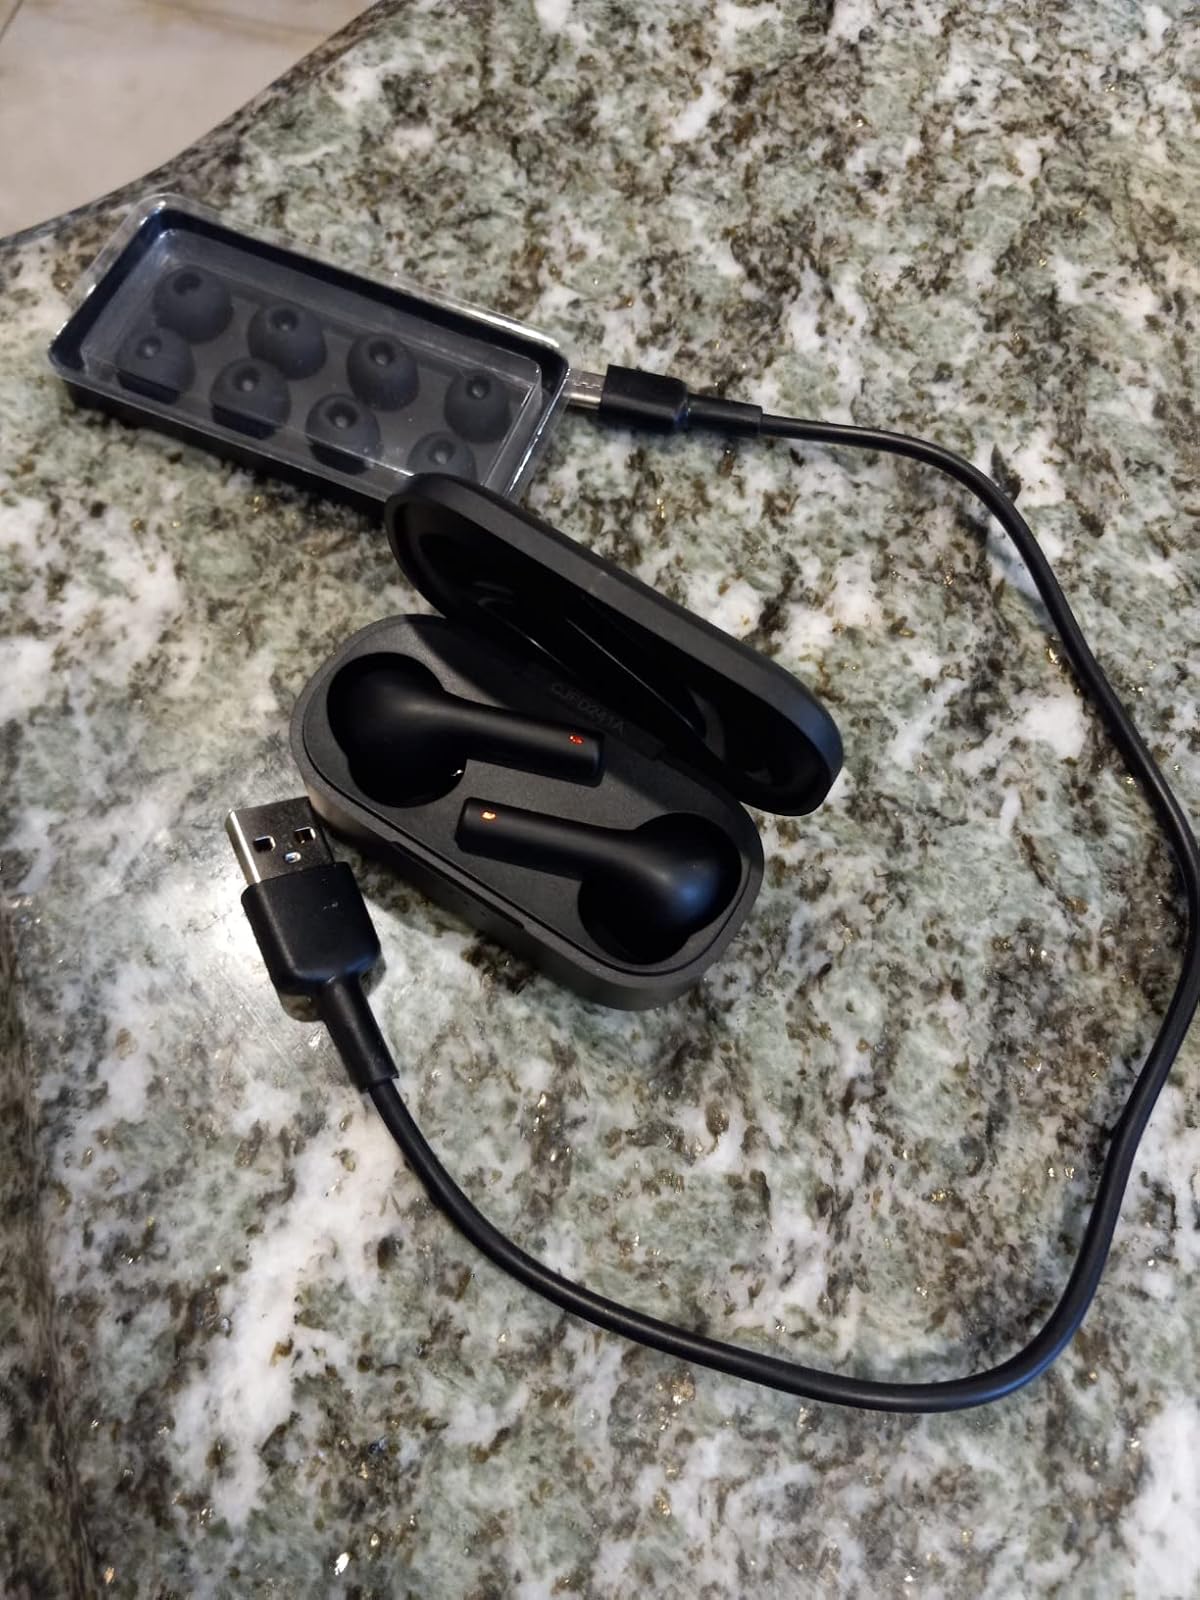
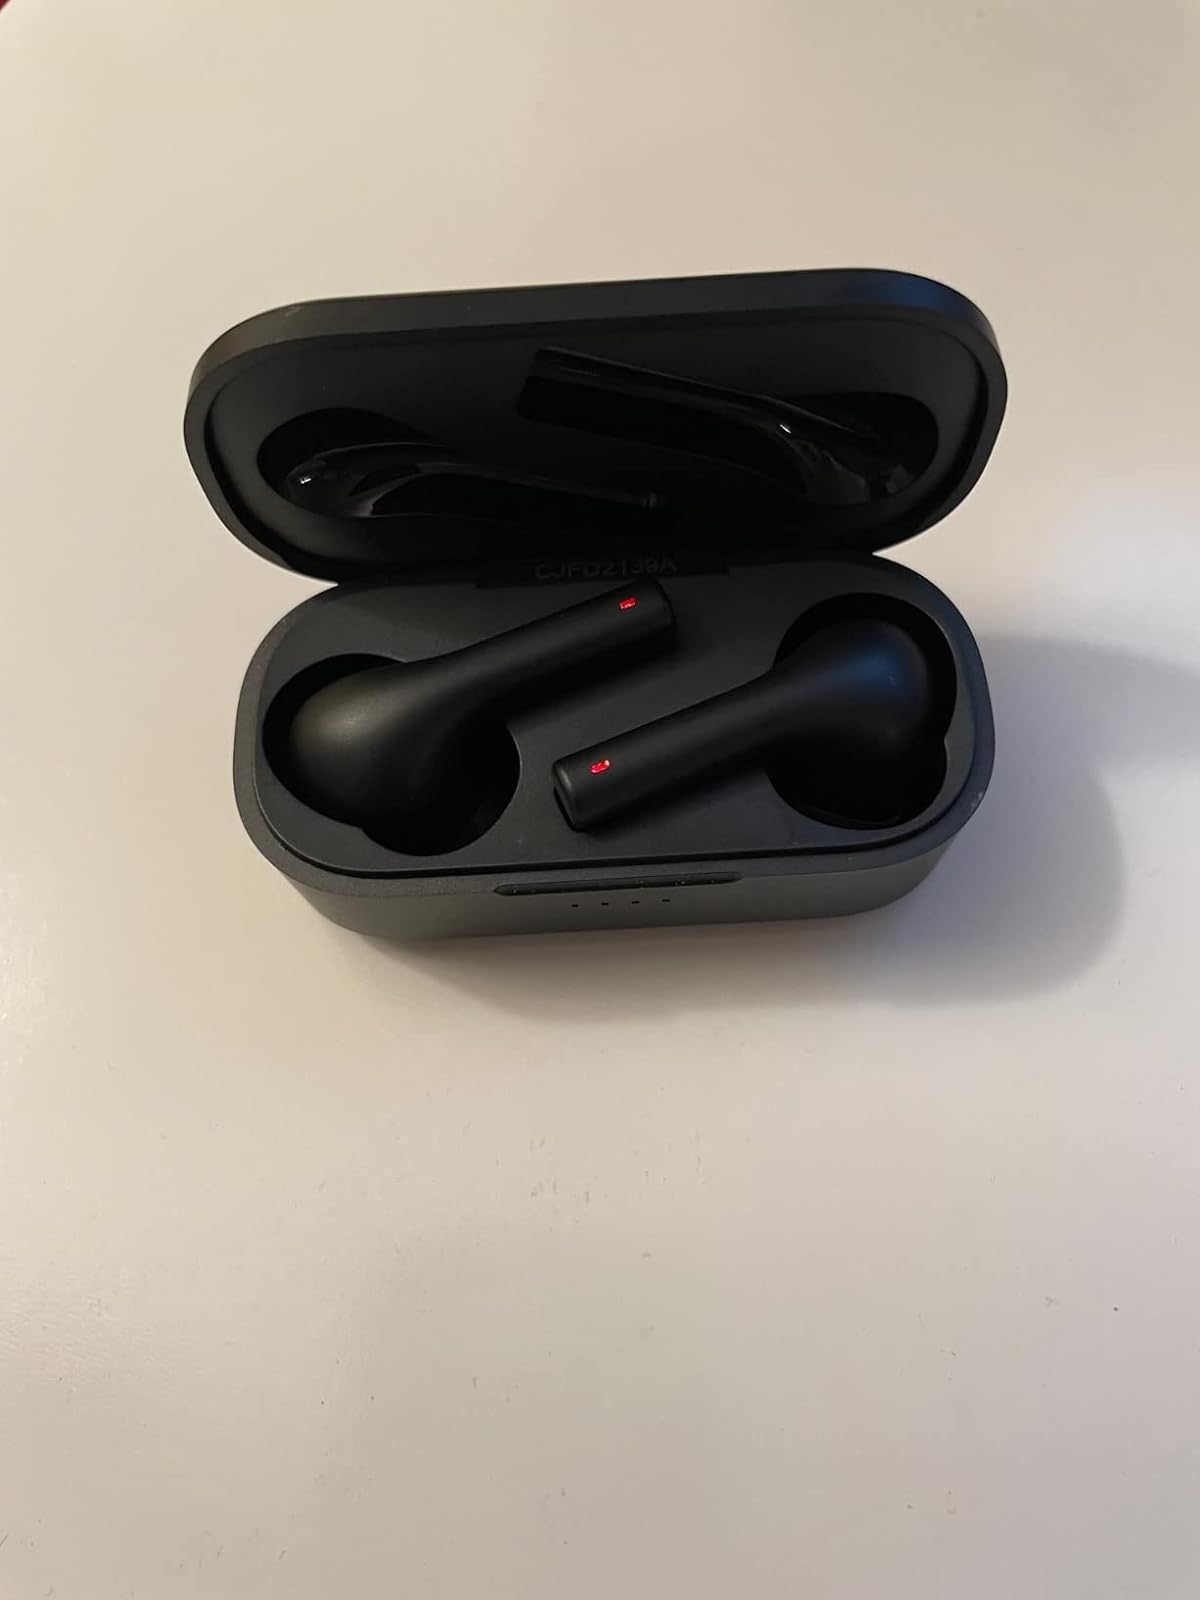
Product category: earbuds
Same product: yes